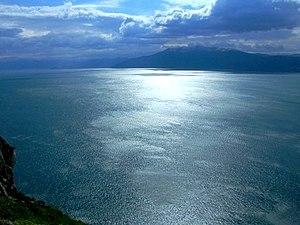
Le golfe Argolique, également appelé golfe de Nauplie, est un golfe débouchant sur la mer Égée, situé près de l'Argolide, sur la côte est du Péloponnèse, en Grèce. L'île principale du golfe est Spetses. Le golfe Argolique est entouré par deux districts régionaux, l'Arcadie et l'Argolide.